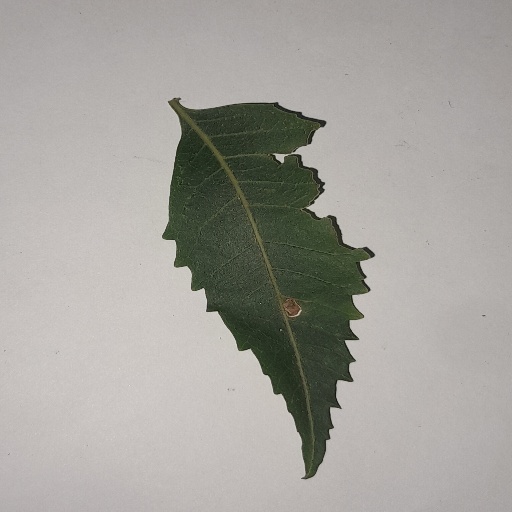
Species: Neem
Leaf condition: Shot Hole Leaf